Emanuel Schikaneder

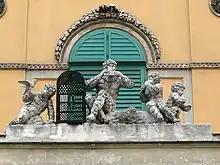
Papageno Gate – the former main entrance of the Theater an der Wien (1801). Schikaneder as Papageno with his siblings in "Das Labyrinth".

Castelli adds that the March of the Priests which opens the second act was also a suggestion of Schikaneder's, added to the opera at the last minute by Mozart. These stories are not accepted as necessarily true by all musicologists.